2015 Stanley Cup Final

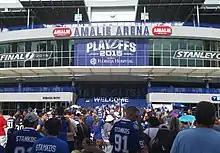
Amalie Arena before game 6

This was Tampa Bay's second Finals appearance after winning the Cup in . Since their win in 2004, the Lightning had lost in the Conference Finals in 2011 in seven games to the Boston Bruins, one win short from reaching the Stanley Cup Final. The Lightning were eliminated in the first round in 2006, 2007, and 2014.